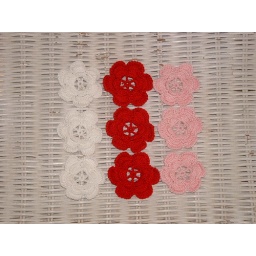
These crochet roses were fashioned from a pattern in a crochet book from the 1940's.